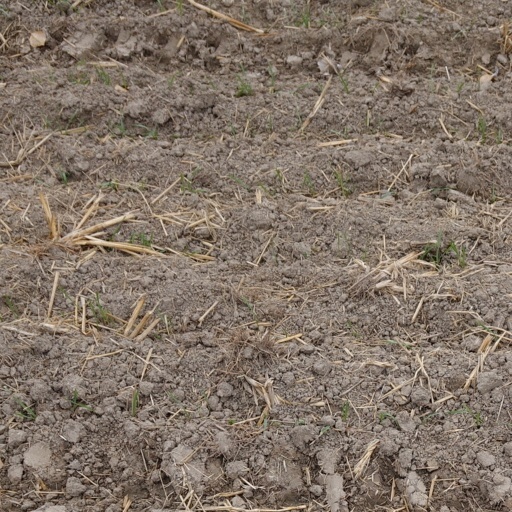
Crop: wheat